Sexual practices between women

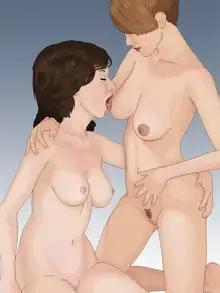
A woman licking her partner's nipple

Commonly, women engage in displays of affection, such as kissing on the cheek or hugging. Sex educator and feminist Shere Hite stated that one of her female research subjects had written, "Sex with a woman includes: touching, kissing, smiling, looking serious, embracing, talking, digital intercourse, caressing, looking, cunnilingus, undressing, remembering later, making sounds, sometimes gently biting, sometimes crying, and breathing and sighing together."